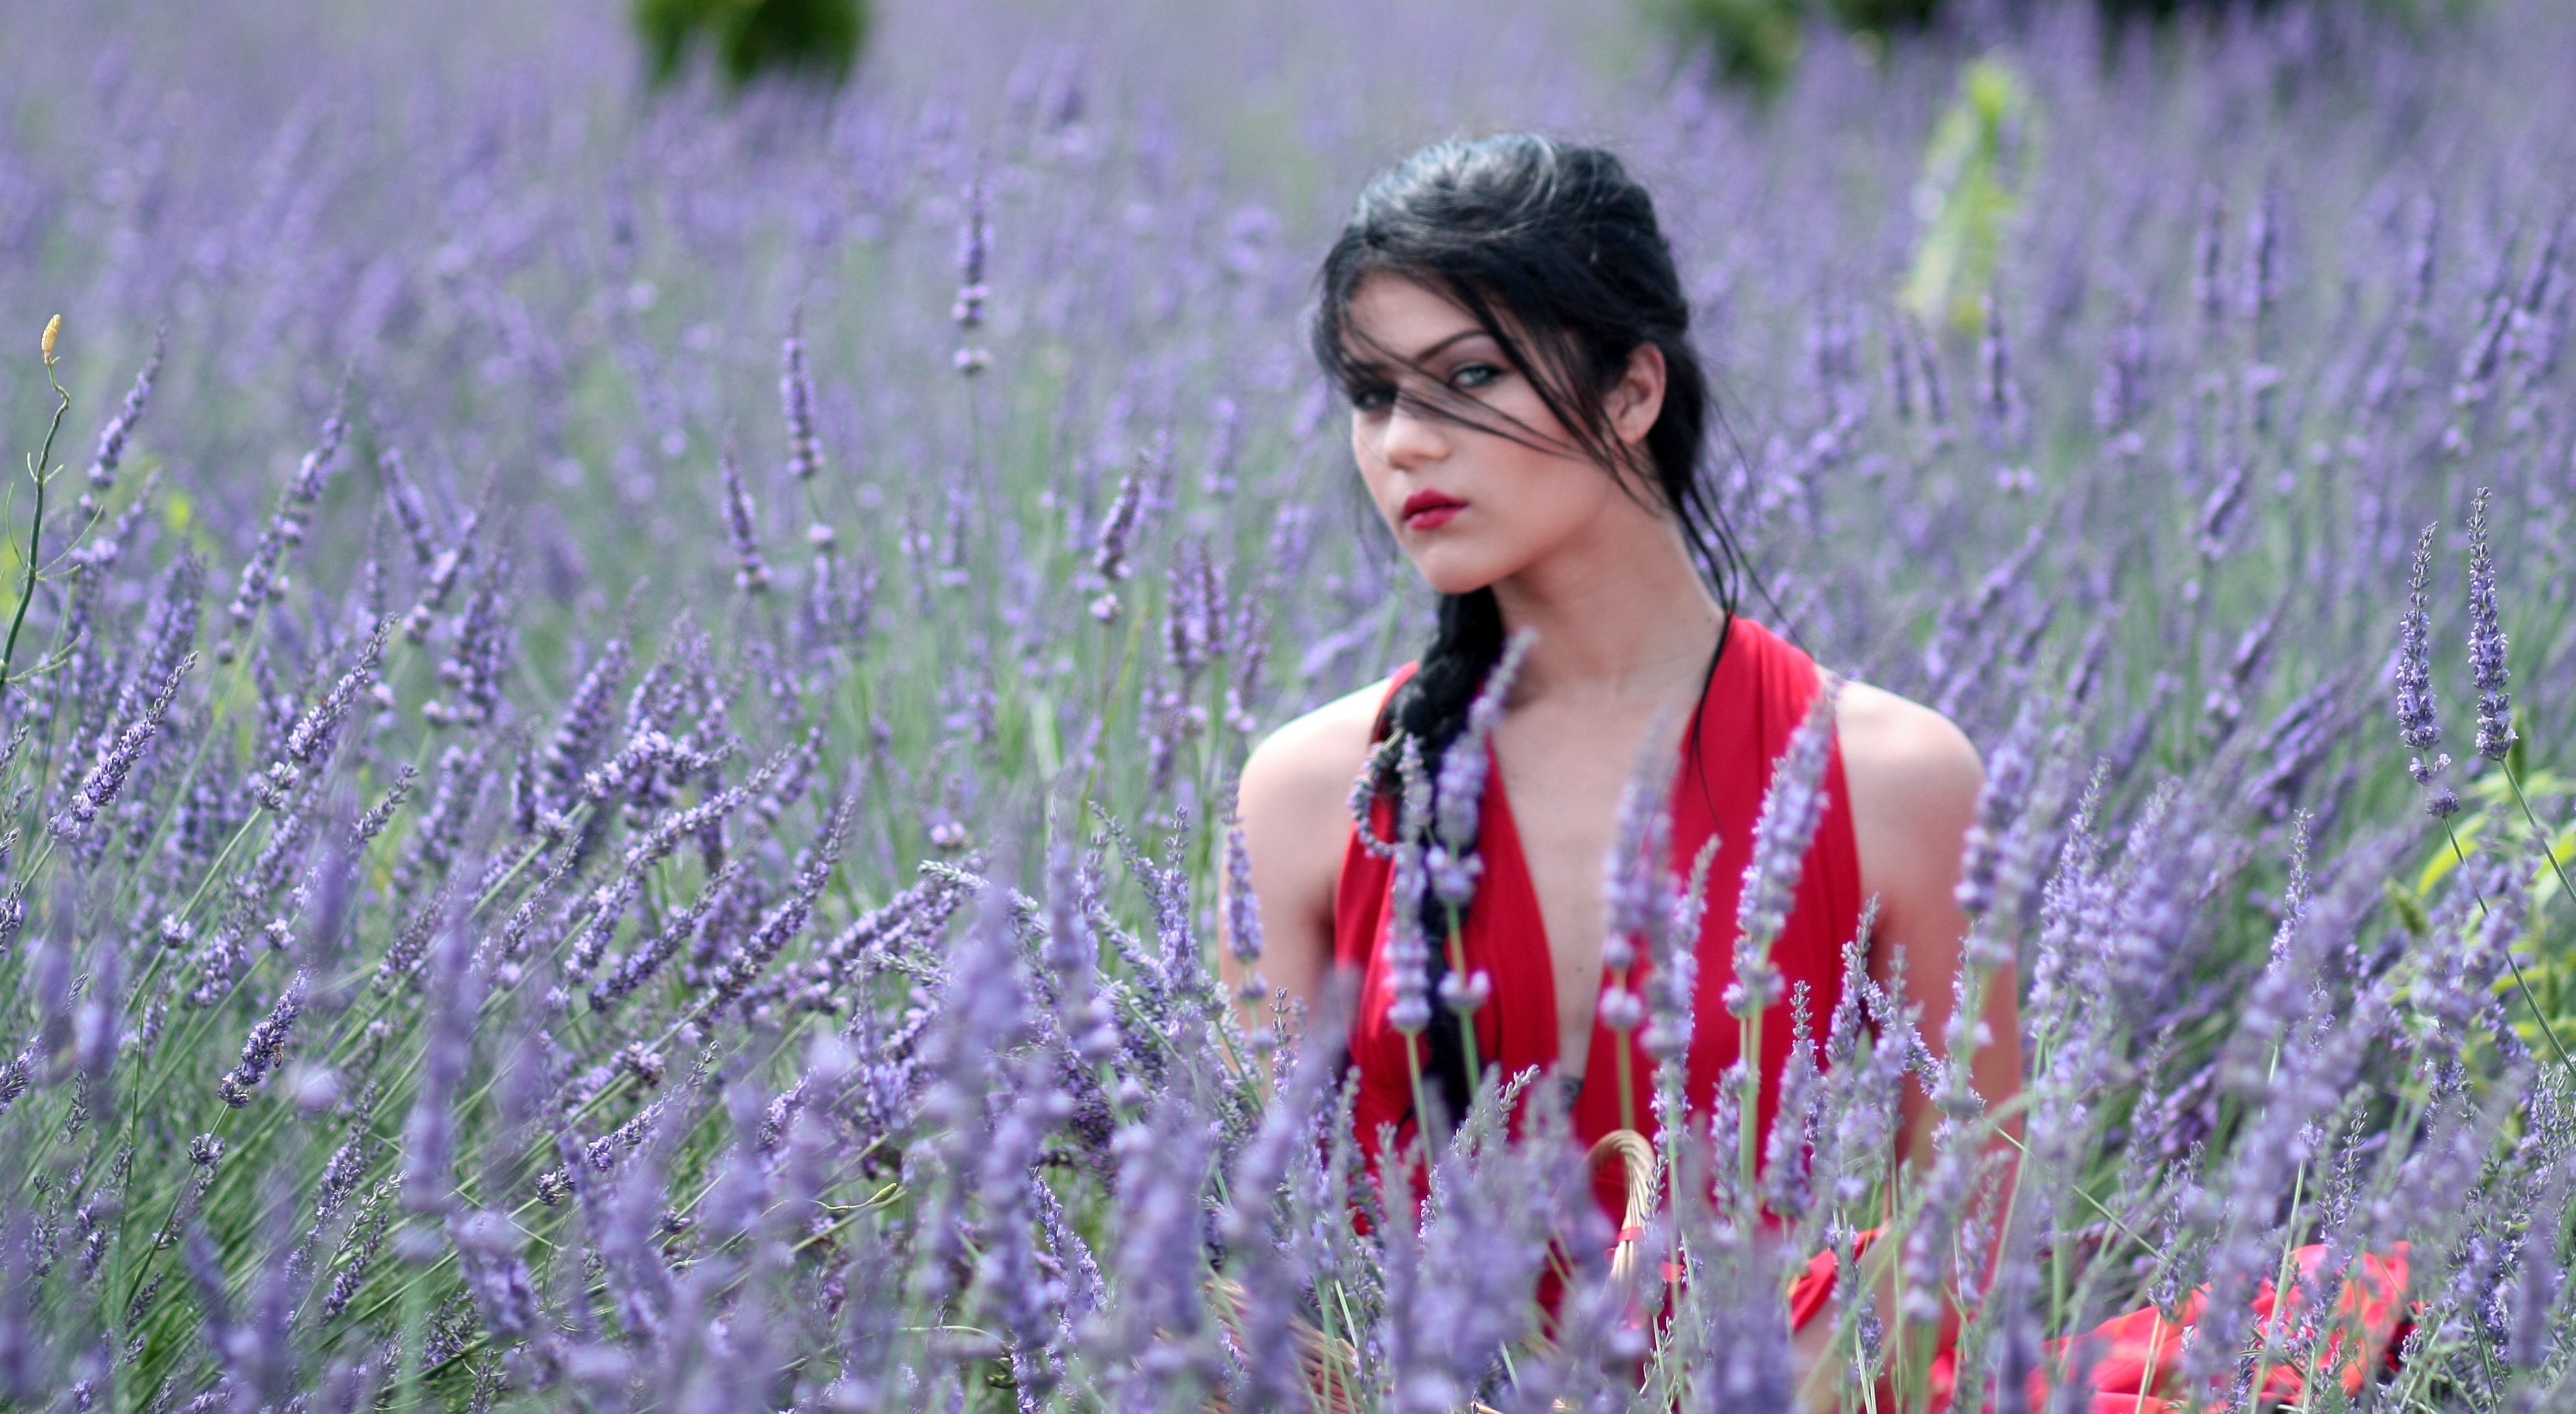
nature, grass, plant, girl, field, meadow, prairie, flower, brunette, lavender, wildflower, flowers, grassland, beauty, habitat, blue eyes, flowering plant, natural environment, grass family, land plant, english lavender